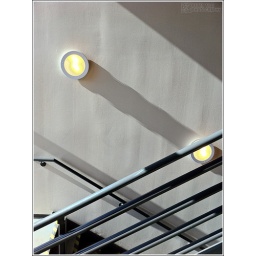
Taken in my office building with an iPhone 4 camera using the new HDR functionality